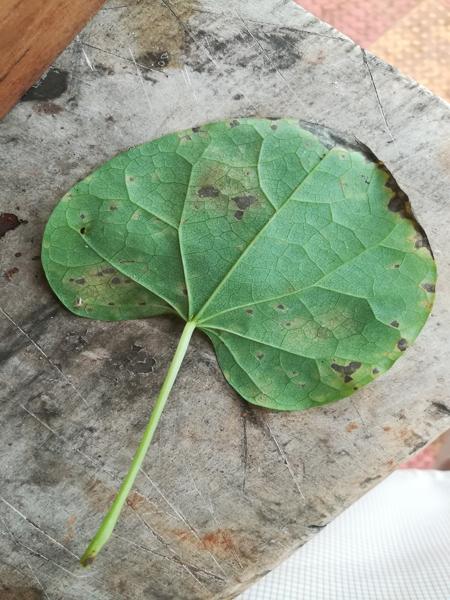
Plant: Amruthaballi